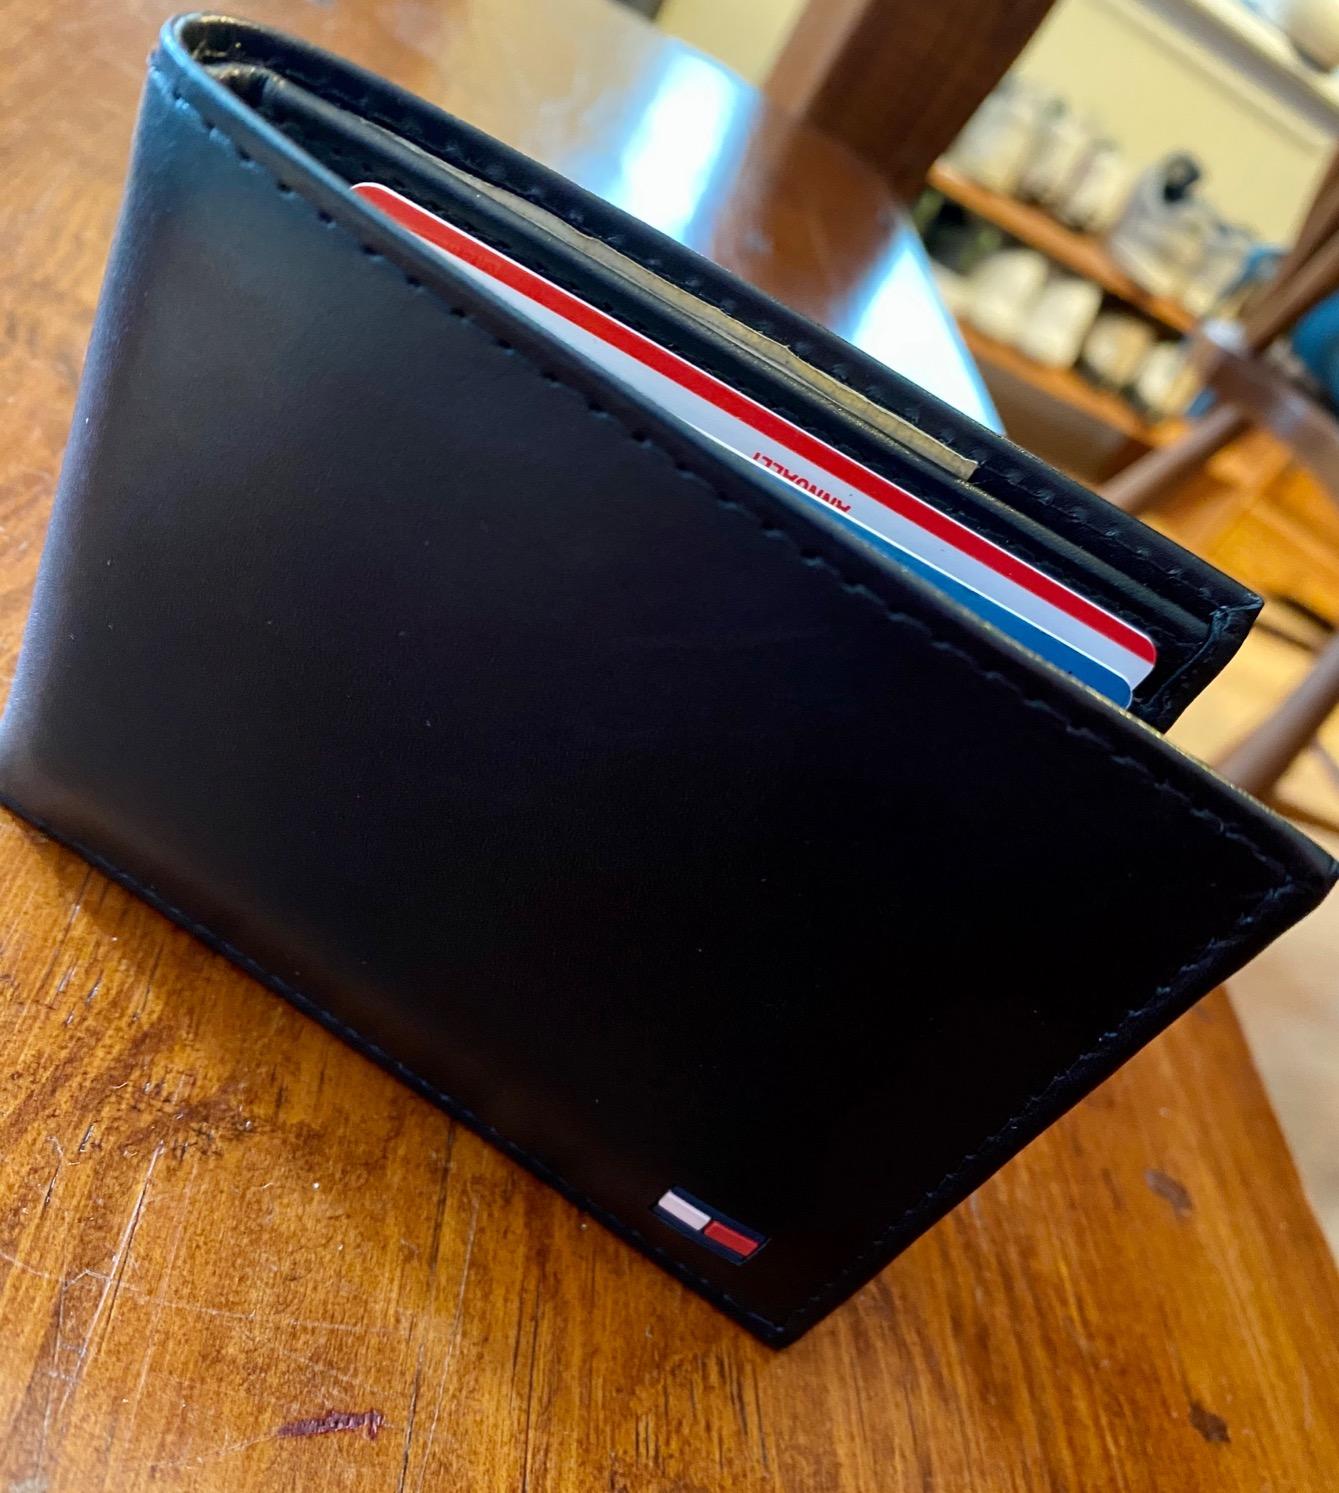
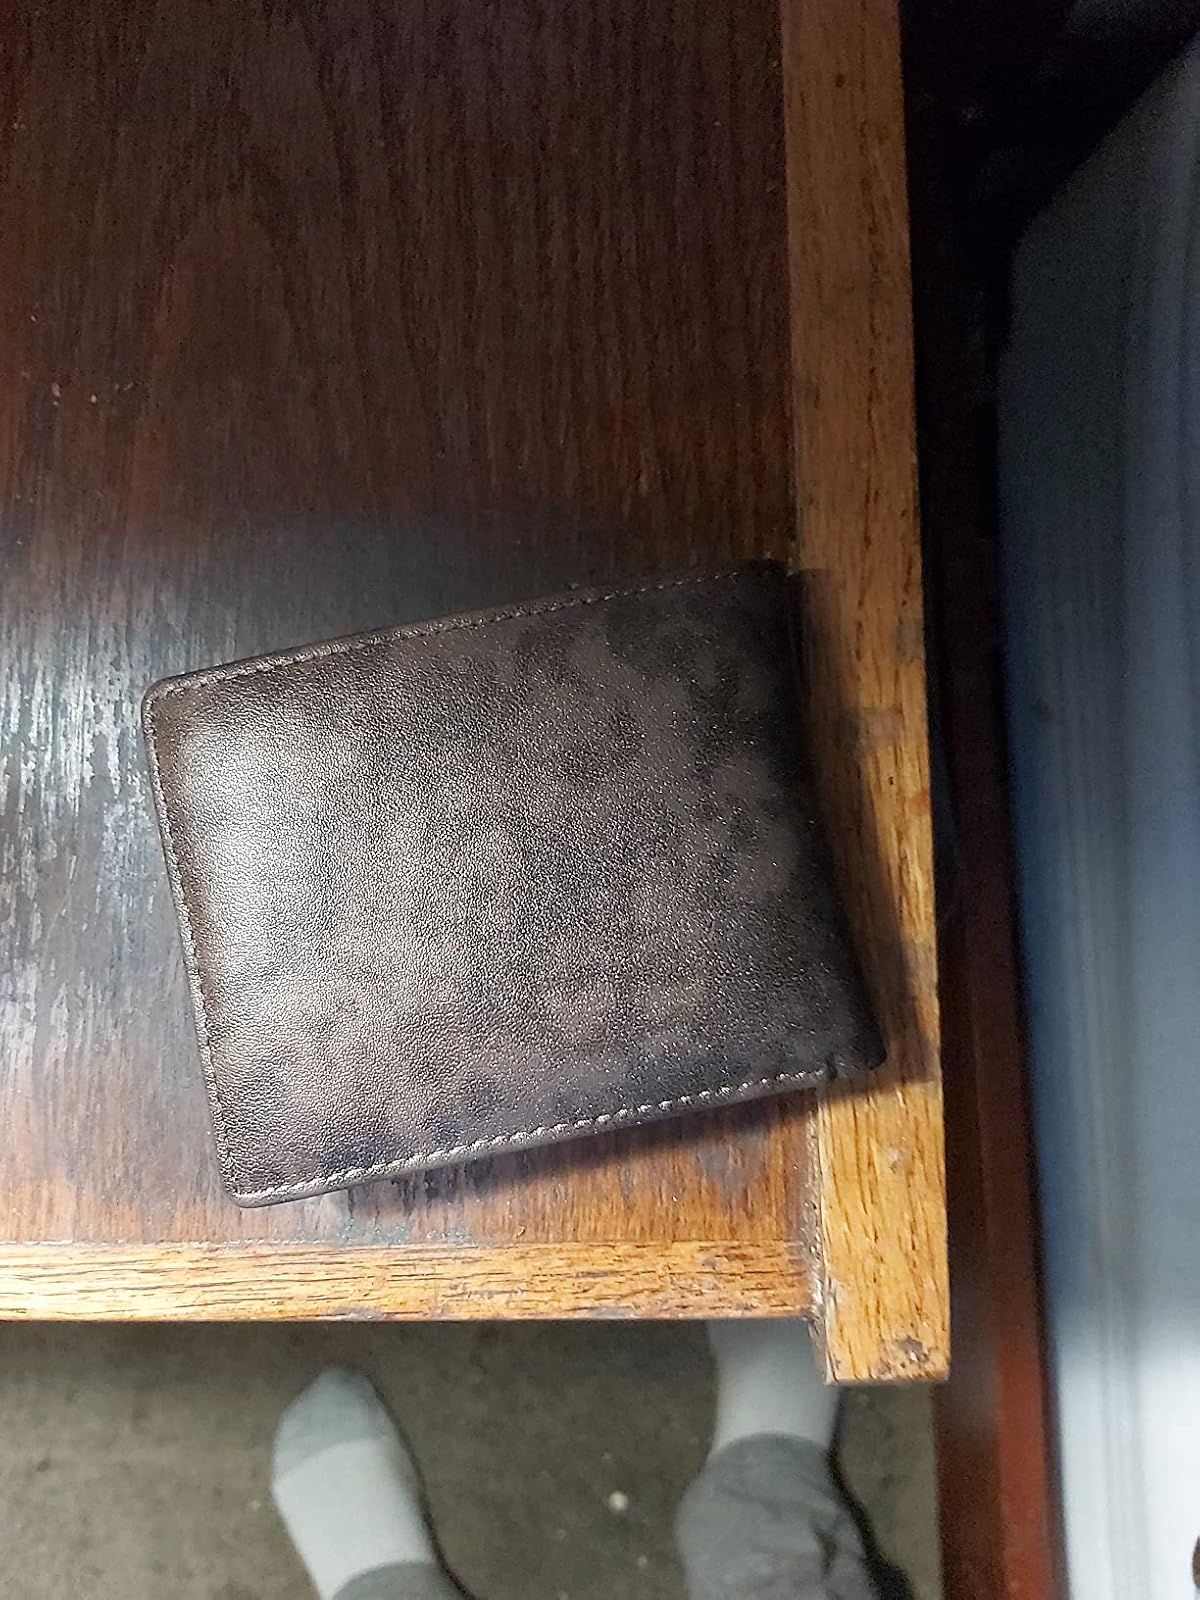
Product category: accessories_wallet
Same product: no